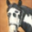
Label: horse